Mirga Gražinytė-Tyla

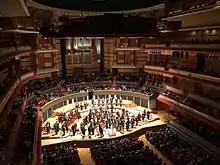
Gražinytė-Tyla and the CBSO take the applause after a performance at Symphony Hall, Birmingham in January 2017

Mirga Gražinytė-Tyla (born Mirga Gražinytė, 29 August 1986 in Vilnius) is a Lithuanian conductor. She was the musical director of the City of Birmingham Symphony Orchestra (CBSO).